Spider-Man Loves Mary Jane

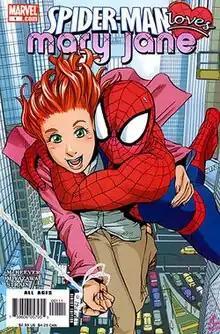
Cover of "Spider-Man Loves Mary Jane" #1. Artwork by Takeshi Miyazawa.

Spider-Man Loves Mary Jane, originally known simply as Mary Jane, is an American manga-influenced comic book series focusing on a teenage Mary Jane Watson, the romantic interest of superhero Spider-Man. The series, published by Marvel Comics, is a teen drama set outside the regular Marvel continuity and aimed at teenage girls as opposed to the traditional male comic book audience.